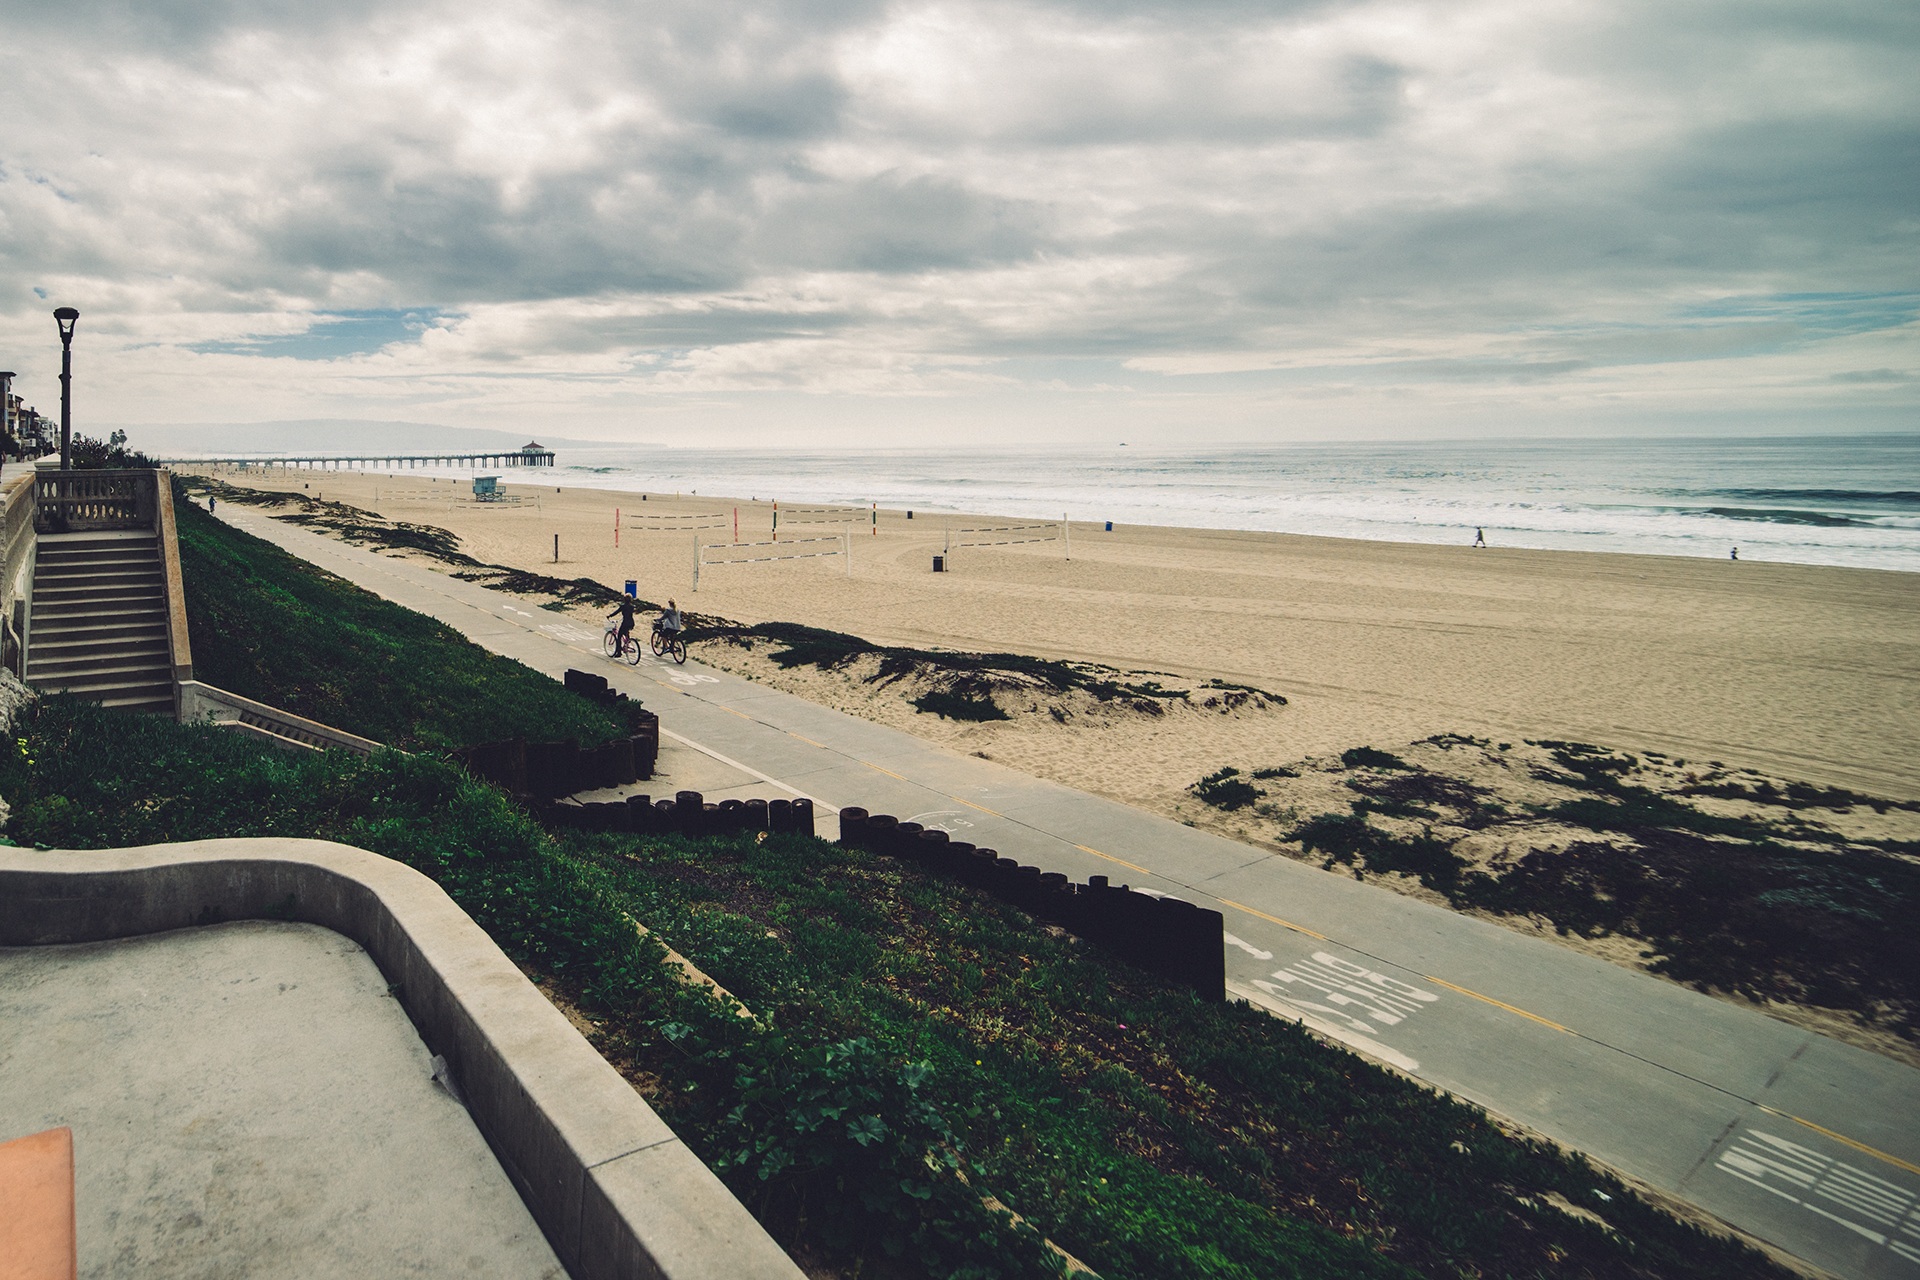
beach, sea, coast, path, sand, ocean, horizon, cloud, cloudy, shore, wave, pavement, walkway, bay, terrain, body of water, clouds, bicycles, biking, bikes, cape, aerial photography